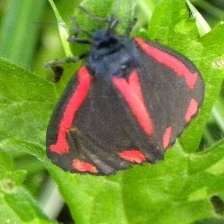
Species: CINNABAR MOTH